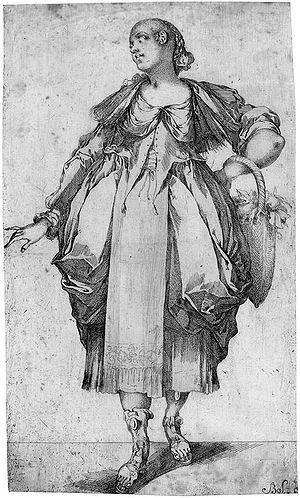
Radering / Historie / Callots fornyelser: "échoppe", "hård grund", "blokering"
Radering af Jacques Bellange, Gartner med kurv ca. 1612
Radering er en tryktype, hvor klicheen ridses med en nål eller ætses i stærk syre i de ubeskyttede dele af en metaloverflade. Raderingsteknikken er ved siden af stik den vigtigste teknik til dybtryk, der har været brugt til fremstilling af kunsttryk og stadig bruges i vid udstrækning.